D. H. Turner

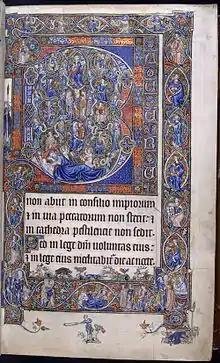
The Tree of Jesse in the Gorleston Psalter, which Turner helped the British Museum acquire

Turner began work as an assistant keeper of the Department of Manuscripts at the British Museum on 3 December 1956. Influenced by his time at Nashdom, he specialised in medieval liturgical studies, and influenced by the lavish decoration of liturgical manuscripts, he likewise studied illuminated manuscripts.